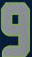
Number: 9